Cover Girl (G.I. Joe)

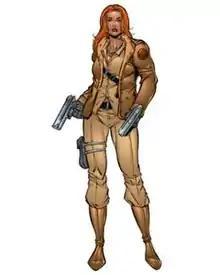

Cover Girl is a fictional character from the "" toyline, comic books and animated series. She is a tank jockey for the G.I. Joe Team, specializing in the Wolverine missile tank, and debuted in 1983 on the same team. She is portrayed by Karolína Kurková in the 2009 live-action film "".